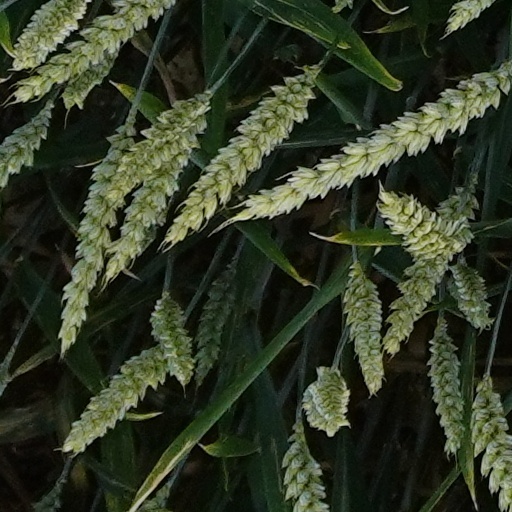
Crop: wheat